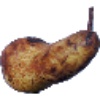
Label: Pear Abate 1